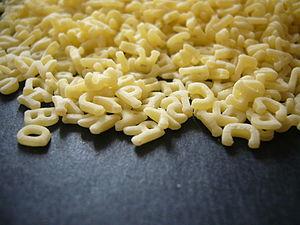
La pâte alimentaire alphabet, aussi appelée Alfabeto ou spaghetti Alphabetti, est un morceau de pâte alimentaire moulé ou coupé de façon à former la lettre d'un alphabet. Ces lettres sont commercialisées sous forme de pâtes sèches comme pâtes à potage ou comme n'importe quel autre type de pâtes à la casserole. Elles sont souvent servies dans une soupe vendue en boîtes de conserve qui contient un bouillon concentré. Aux États-Unis, cette soupe à l'alphabet obtient une certaine faveur populaire depuis plusieurs décennies.
Les pâtes alimentaires se distinguent par leur forme et par leur composition. Elles peuvent être faites exclusivement de farine de blé, mais aussi avec ajout d'œufs, selon les traditions et les régions. Chacune est souvent associée à une préparation en particulier, selon son temps de cuisson, sa consistance, sa capacité à retenir la sauce, et la facilité avec laquelle on peut la manger. La sauce à l'amatriciana, par exemple, ne se mange pas avec des pâtes cheveux d'ange, mais avec des bucatini.